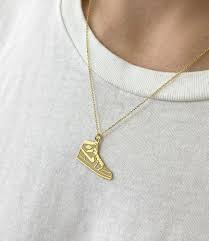
Label: Sneaker